Marilyn (2018 film)

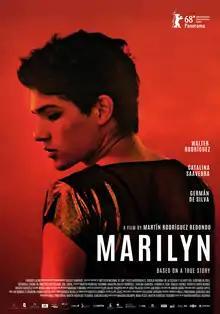
Film poster

Marilyn is a 2018 Argentine-Chilean drama film written and directed by Martín Rodríguez Redondo and based on the true story of Marilyn (Marcelo Bernasconi). It was screened in the Panorama section at the 68th Berlin International Film Festival.